The Ashes

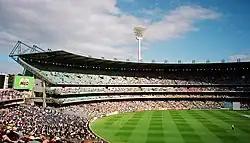
Melbourne Cricket Ground Boxing Day Test 1998

Jardine instructed his fast bowlers, most notably Harold Larwood and Bill Voce, to bowl at the bodies of the Australian batsmen, with the goal of forcing them to defend their bodies with their bats, thus providing easy catches to a stacked leg-side field. Jardine insisted that the tactic was legitimate and called it "leg theory" but it was widely disparaged by its opponents, who dubbed it "Bodyline" (from "on the line of the body"). Although England decisively won the Ashes 4–1, Bodyline caused such a furore in Australia that diplomats had to intervene to prevent serious harm to Anglo-Australian relations, and the MCC eventually changed the Laws of cricket to curtail the number of leg side fielders.